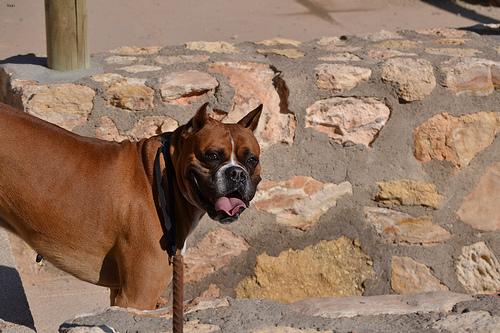
Breed: boxer